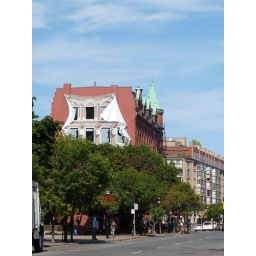
A "trompe l'oeil" on the side of a building near the St Lawrence market